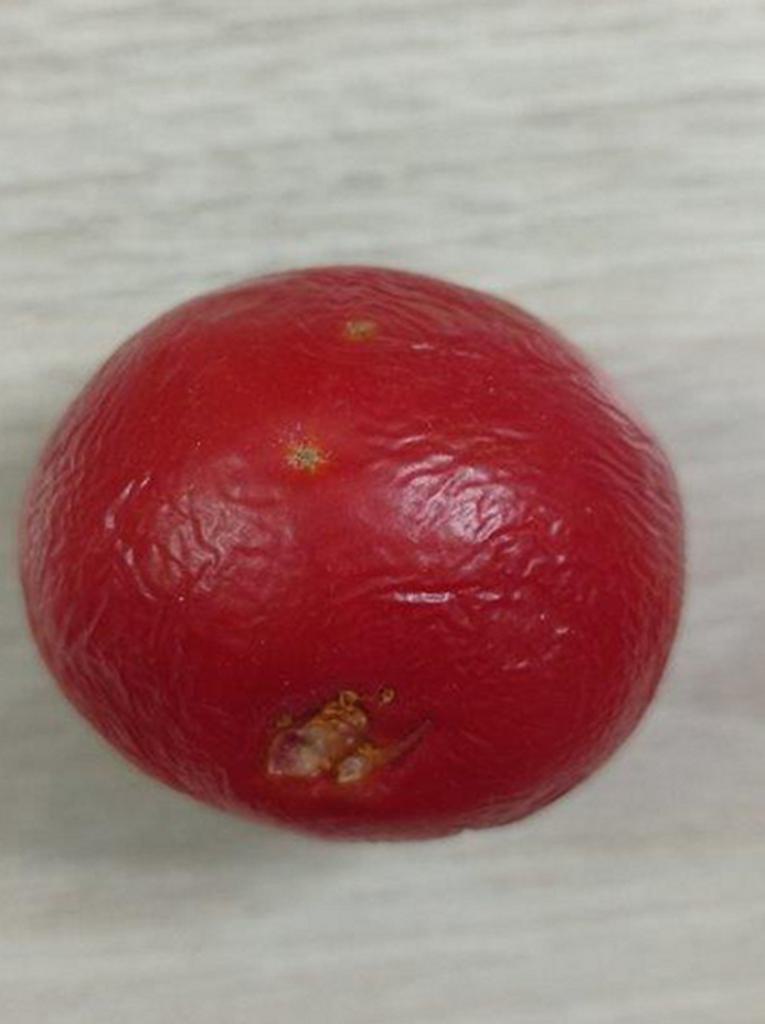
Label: Rotten